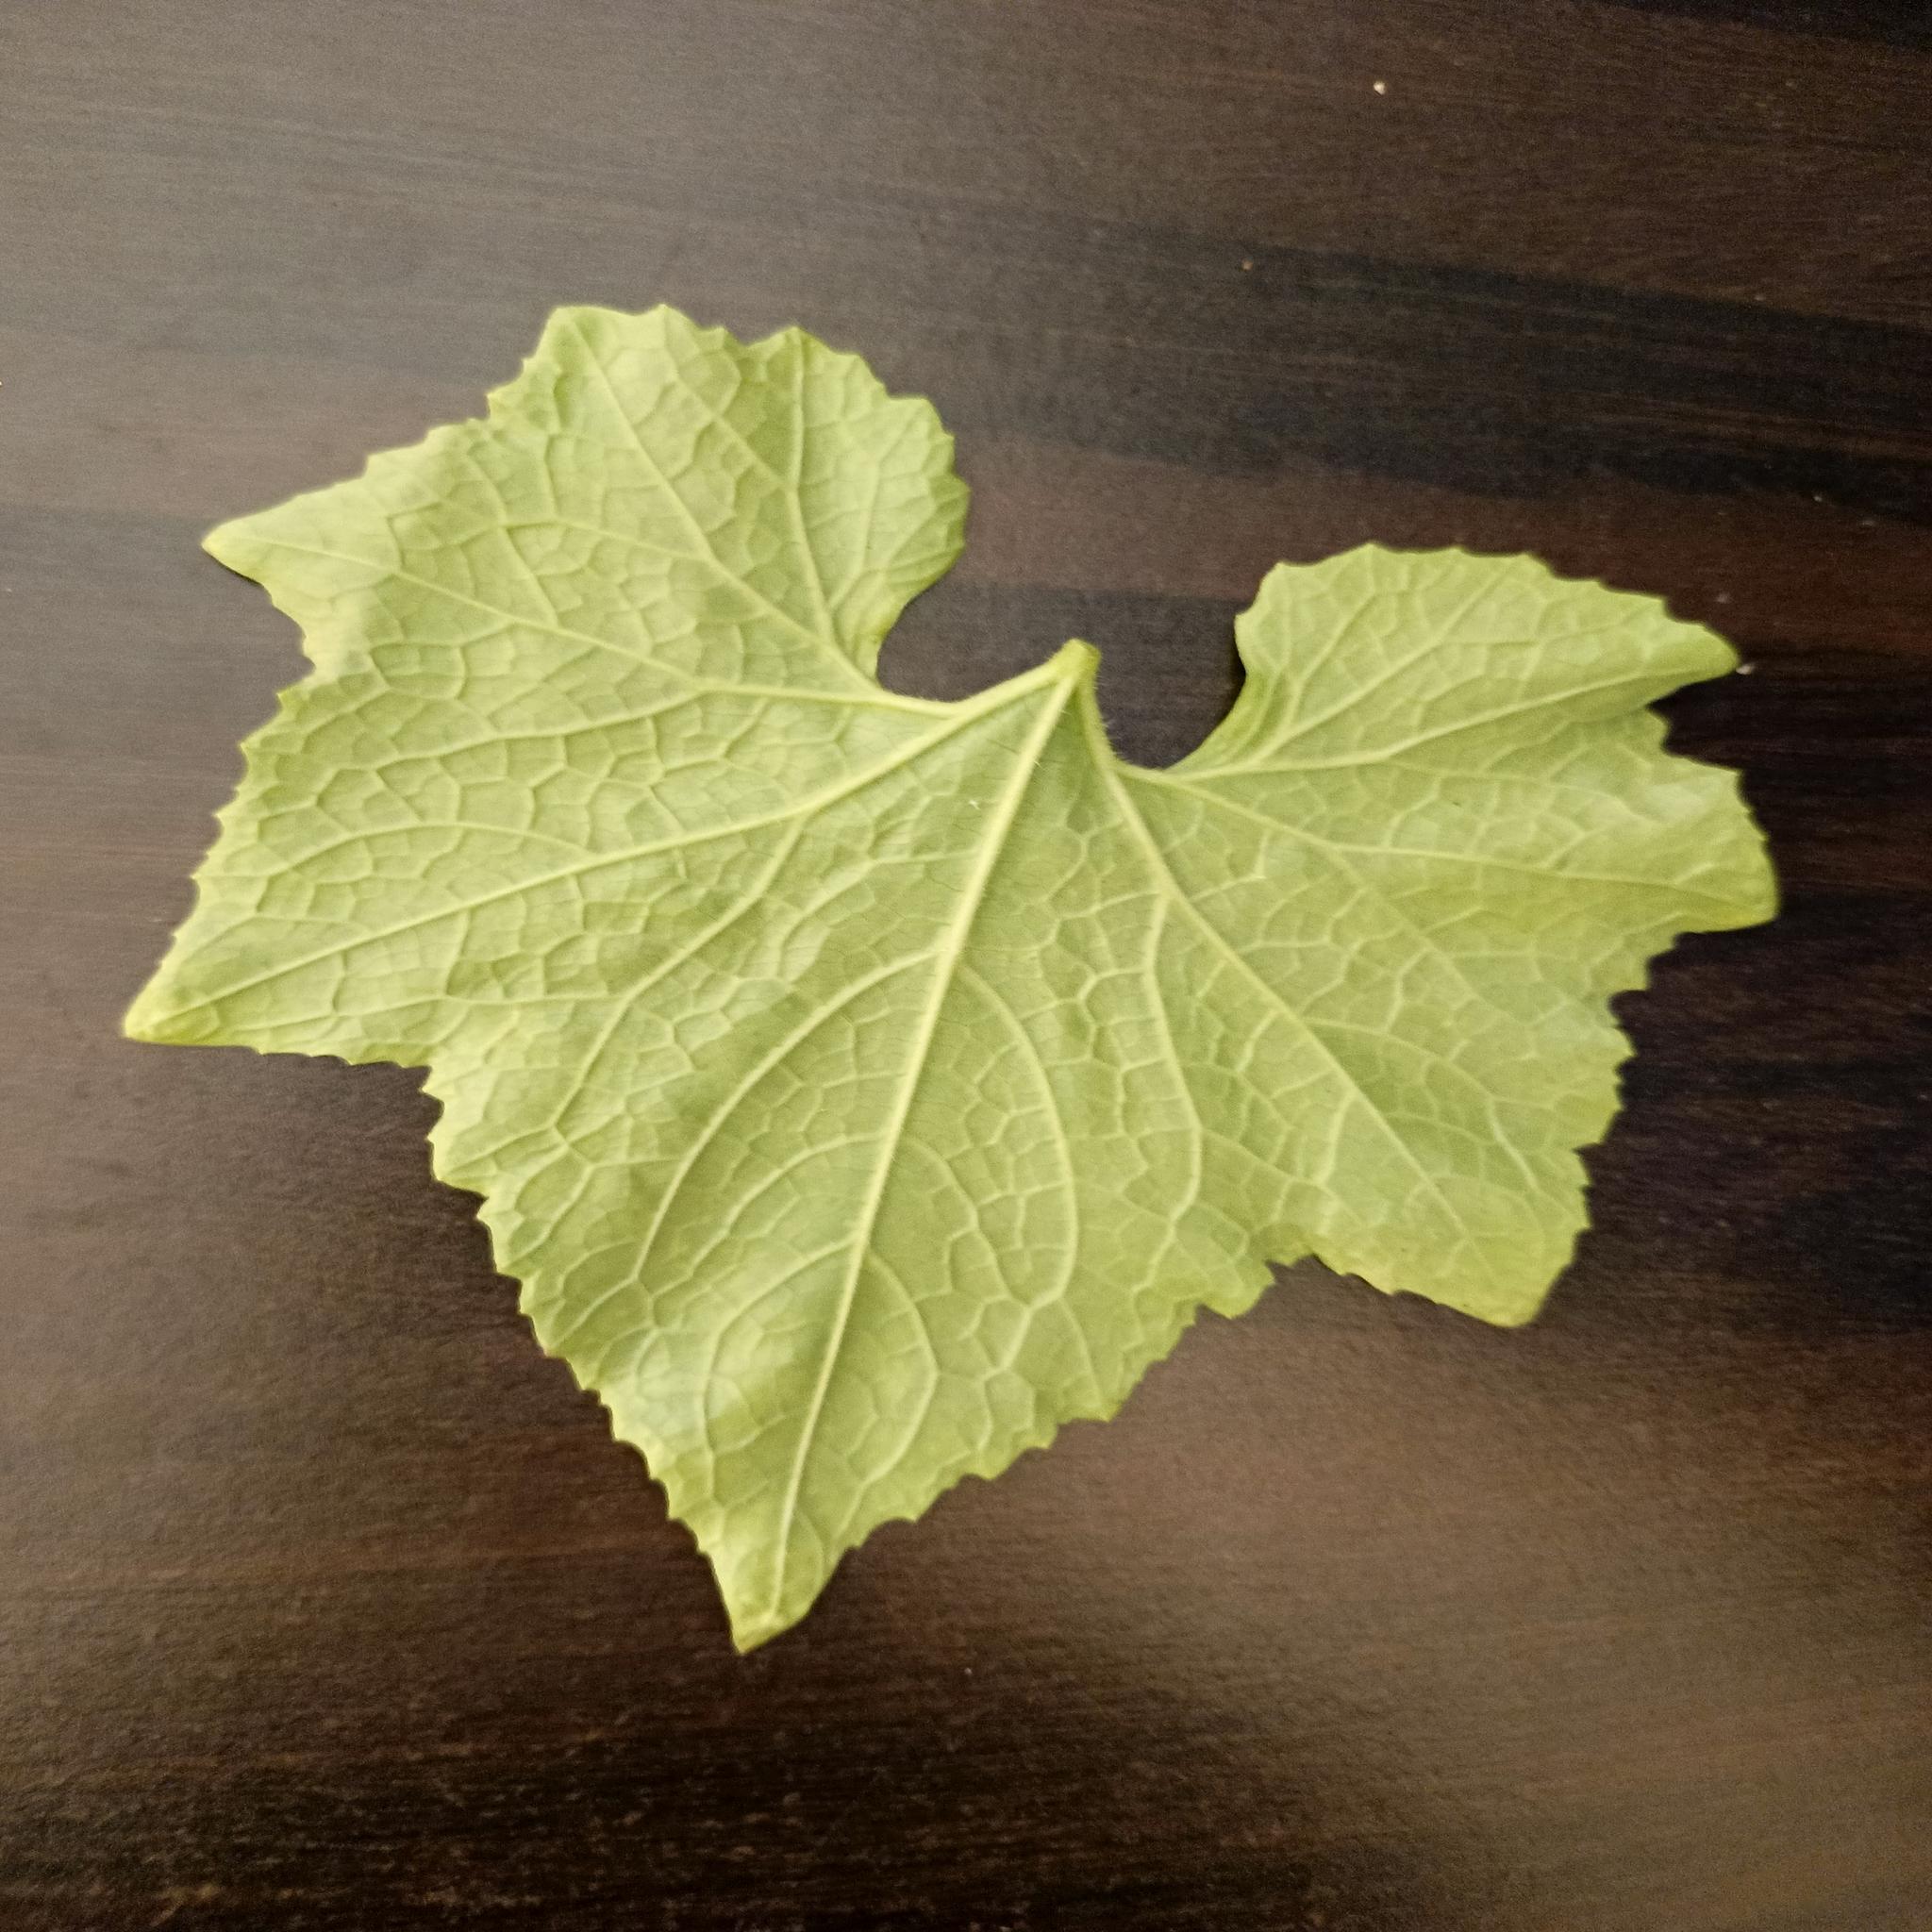
Label: Healthy